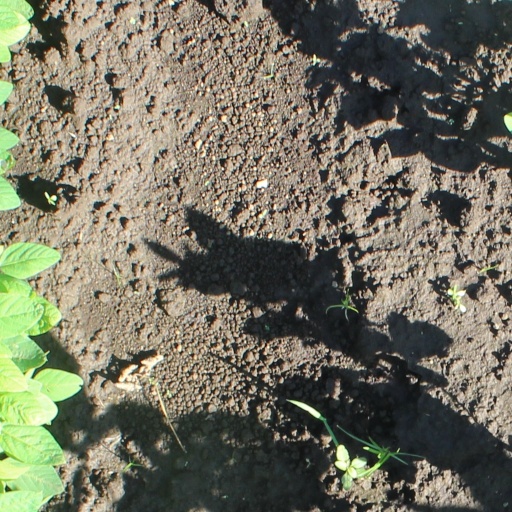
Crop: soybean